Gert Fröbe

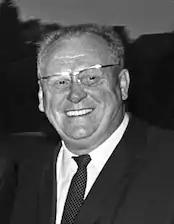
Fröbe in 1965

Fröbe made several appearances in all-star casts in the 1960s, including the films "The Longest Day" (1962), "Those Magnificent Men in Their Flying Machines" (1965), "Is Paris Burning?" (1966),"Triple Cross" (1966), "Chitty Chitty Bang Bang" (1968), and "Monte Carlo or Bust" (1969).